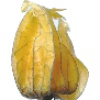
Label: Physalis with Husk 1